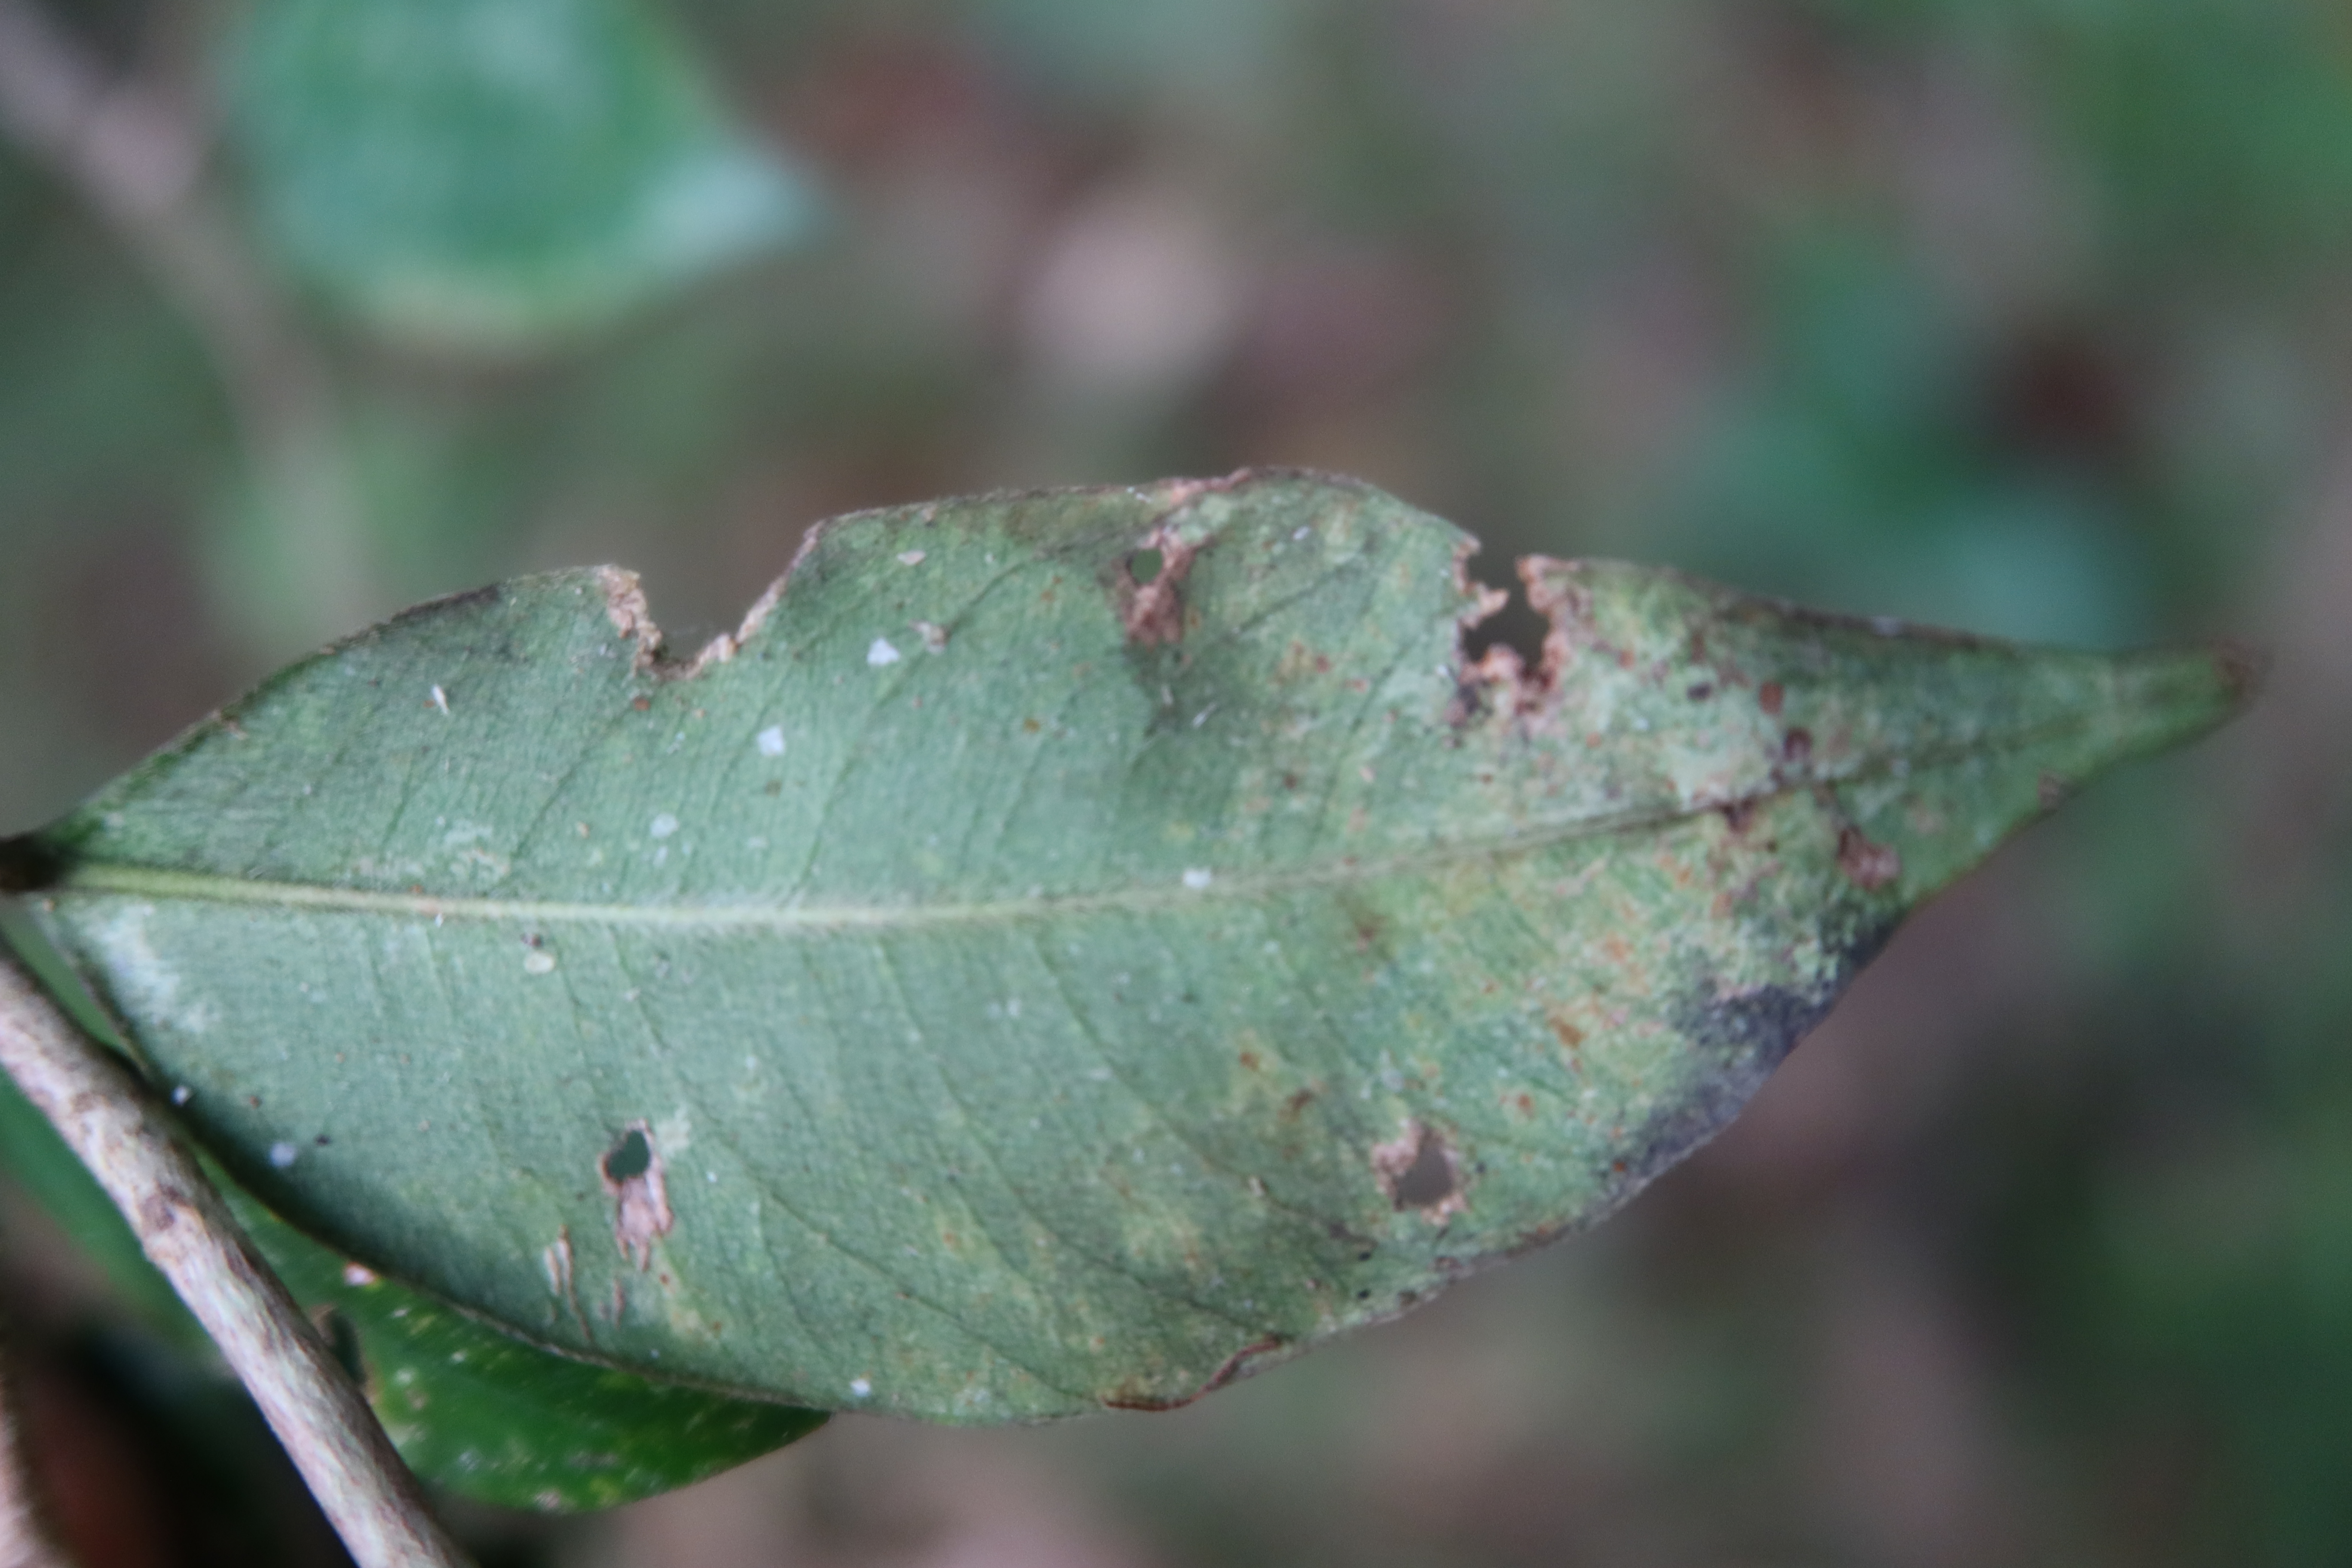
Label: Anthracnose